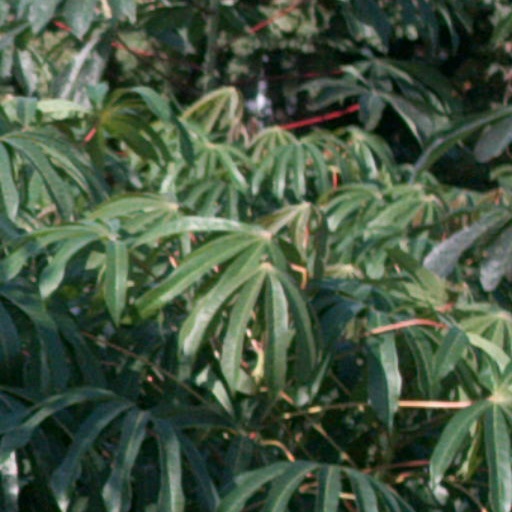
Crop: cassava